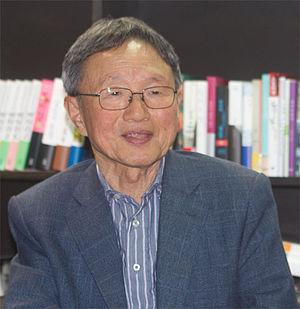
Shin Kyeong-nim est un écrivain sud-coréen, né le 6 avril 1936 à Chungju.